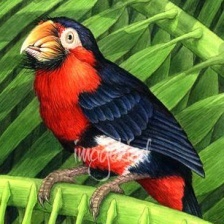
Species: BEARDED BARBET
Scientific name: LYBIUS DUBIUS